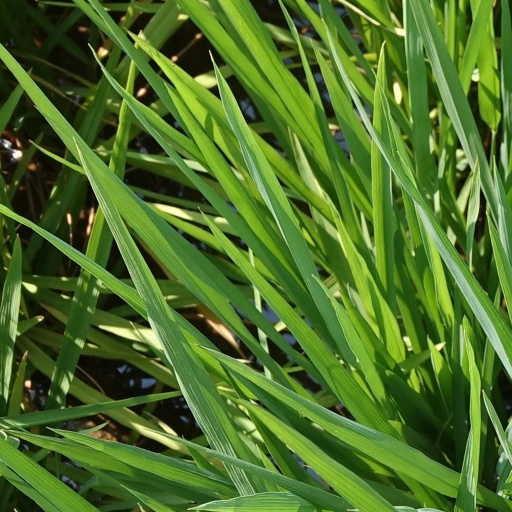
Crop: rice